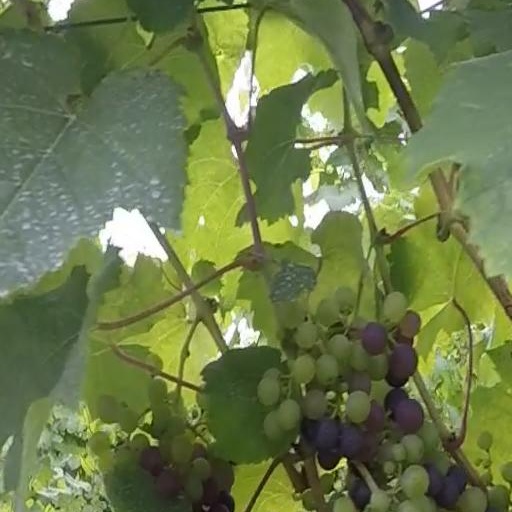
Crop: grape